Bisexuality in the United States

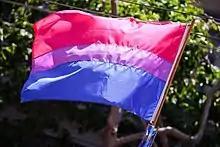
A physical version of the bisexual pride flag.

The concept of bisexual pride became more widespread in the late 1990s. At an LGBT PrideFest in Connecticut in 1997, Evelyn Mantilla came out as America's first openly bisexual state official. The bisexual pride flag designed by Michael Page was unveiled December 5, 1998. The first Celebrate Bisexuality Day was organized by Michael Page, Gigi Raven Wilbur, and Wendy Curry in 1999, and is now observed annually on September 23.